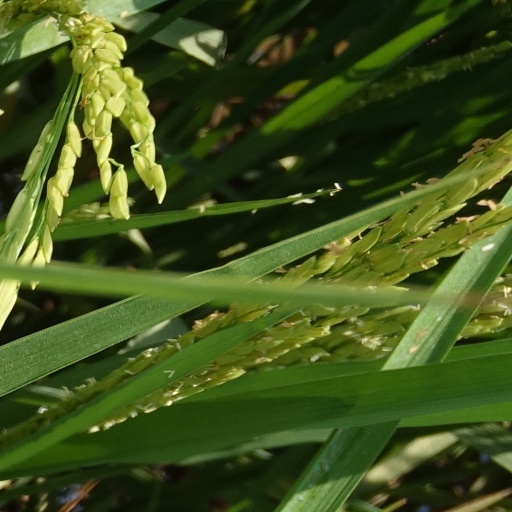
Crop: rice